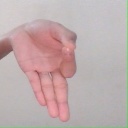
अक्षर: ज्ञ